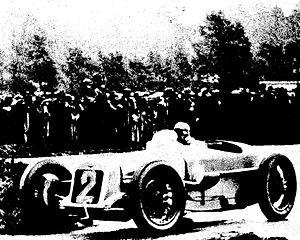
Robert Benoist, vainqueur du GP d'Angleterre en 1927 sur Delage 155B à Brooklands.
Le Grand Prix automobile de Grande-Bretagne 1927 est le deuxième Grand Prix organisé au Royaume-Uni. Il s'est tenu sur le circuit de Brooklands le 1ᵉʳ octobre 1927.
La Delage 15S8 1500, ou Delage 15S8, est une voiture de course monoplace pour Grand Prix, à moteur atmosphérique 8 cylindres en ligne compressé pour 1 500 cm³ du à Louis Delâge, créée en 1926 par la firme Delage.
Marcel Charles Benoist, dit Robert Benoist, né le 20 mars 1895 à Auffargis et mort le 10 septembre 1944 à Buchenwald, est un pilote automobile et résistant français.